Ismaïl Omar Guelleh

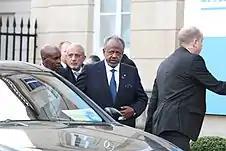
Guelleh arriving at the London Conference on Somalia in February 2012

Throughout his presidency, Guelleh has worked to install members of his family in important political and economic positions. A central role is occupied by his wife, Kadra Mahamoud Haid, who acts as the de facto vice-president, and his two daughters: Haibado, functioning as an important advisor to Guelleh, and Fatouma-Awo, heavily involved in the country’s business activities. His son in law, Djama Elmi Okieh, is the Minister of Health.